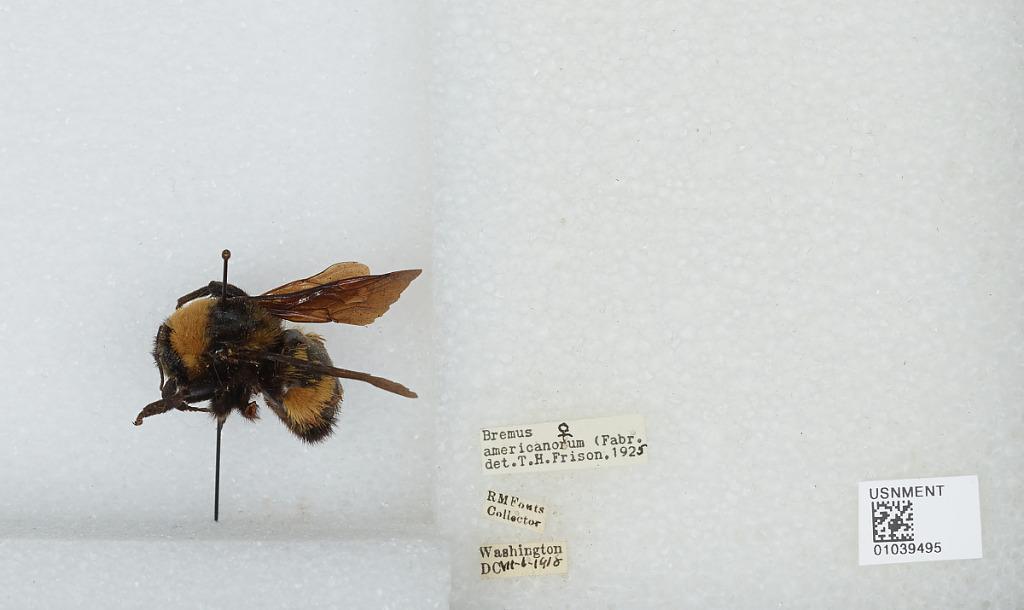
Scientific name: Bombus (Fervidobombus) pensylvanicus pensylvanicus (De Geer)
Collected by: R. Fouts
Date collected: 1918-7-1
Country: United States
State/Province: District of Columbia
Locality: Washington
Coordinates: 38.9047, -77.0164
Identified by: Frison, T. H.